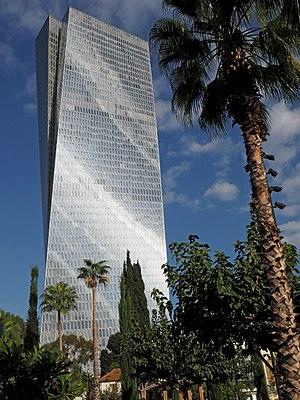
Tel Aviv-Jaffa ou Tel-Aviv-Jaffa, souvent désignée simplement sous le nom de Tel Aviv ou Tel-Aviv, est une ville située sur la côte méditerranéenne au cœur de la métropole du Gush Dan en Israël. La ville moderne de Tel Aviv a été fondée en 1909 à l'époque ottomane dans les faubourgs de Jaffa, ville portuaire avec laquelle elle a fusionné en 1950.
L'Azrieli Sarona est un gratte-ciel de 238 mètres construit en 2017 à Tel Aviv-Jaffa en Israël.